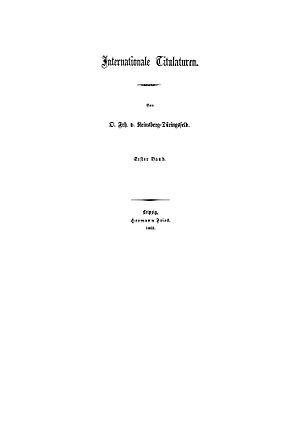
Page numérisée de: